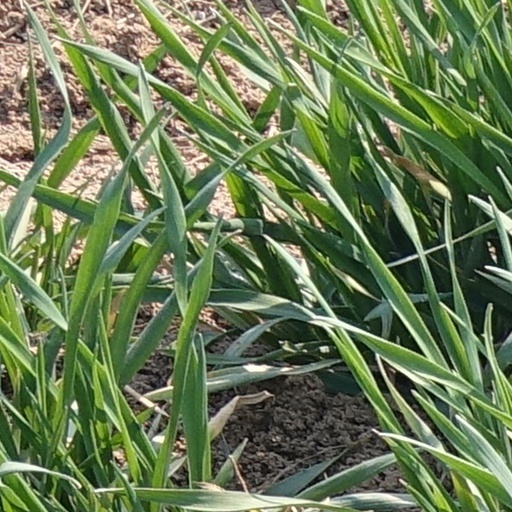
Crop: wheat